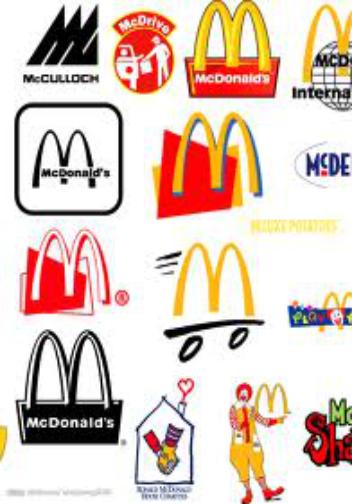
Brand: mcdonalds
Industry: Food